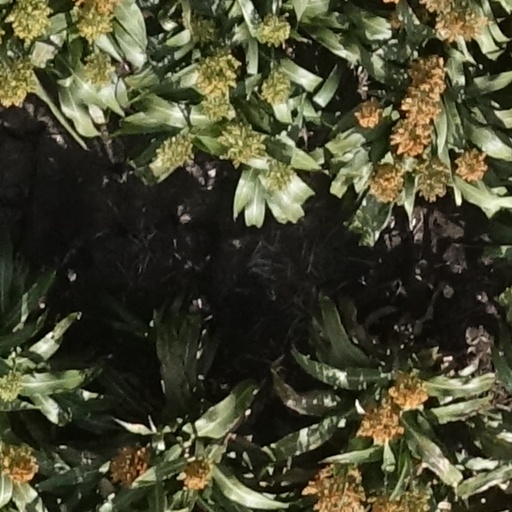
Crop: sorghum